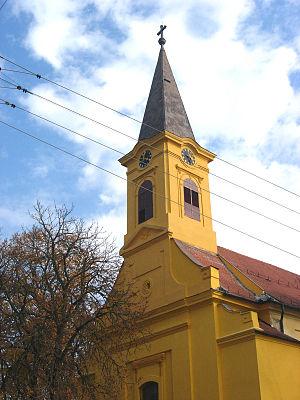
L'église Saint-Pierre-et-Saint-Paul de Bački Monoštor est une église catholique située à Bački Monoštor, dans la province de Voïvodine, sur le territoire de la Ville de Sombor et dans le district de Bačka occidentale, en Serbie. Elle est inscrite sur la liste des monuments culturels de grande importance de la République de Serbie.
Les Šokci constituent une population croate vivant le long du Danube et de la Save, dans les régions historiques de Slavonie, Baranya, Syrmie, ainsi que dans l'ouest de la Bačka. Ces régions se trouvent aujourd'hui à l'est de la Croatie, au nord de la Serbie, dans la province de Voïvodine, et au sud-est de la Hongrie. Les Šokci eux-mêmes sont constitués de plusieurs sous-groupes.
Bački Monoštor est une localité de Serbie située dans la province autonome de Voïvodine et sur le territoire de la Ville de Sombor, district de Bačka occidentale. Au recensement de 2011, elle comptait 3 425 habitants.